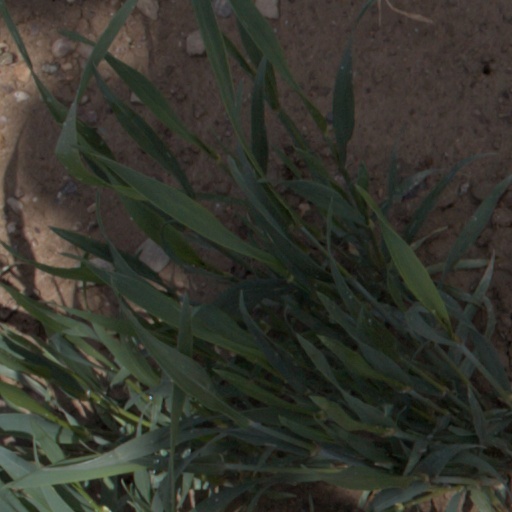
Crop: wheat